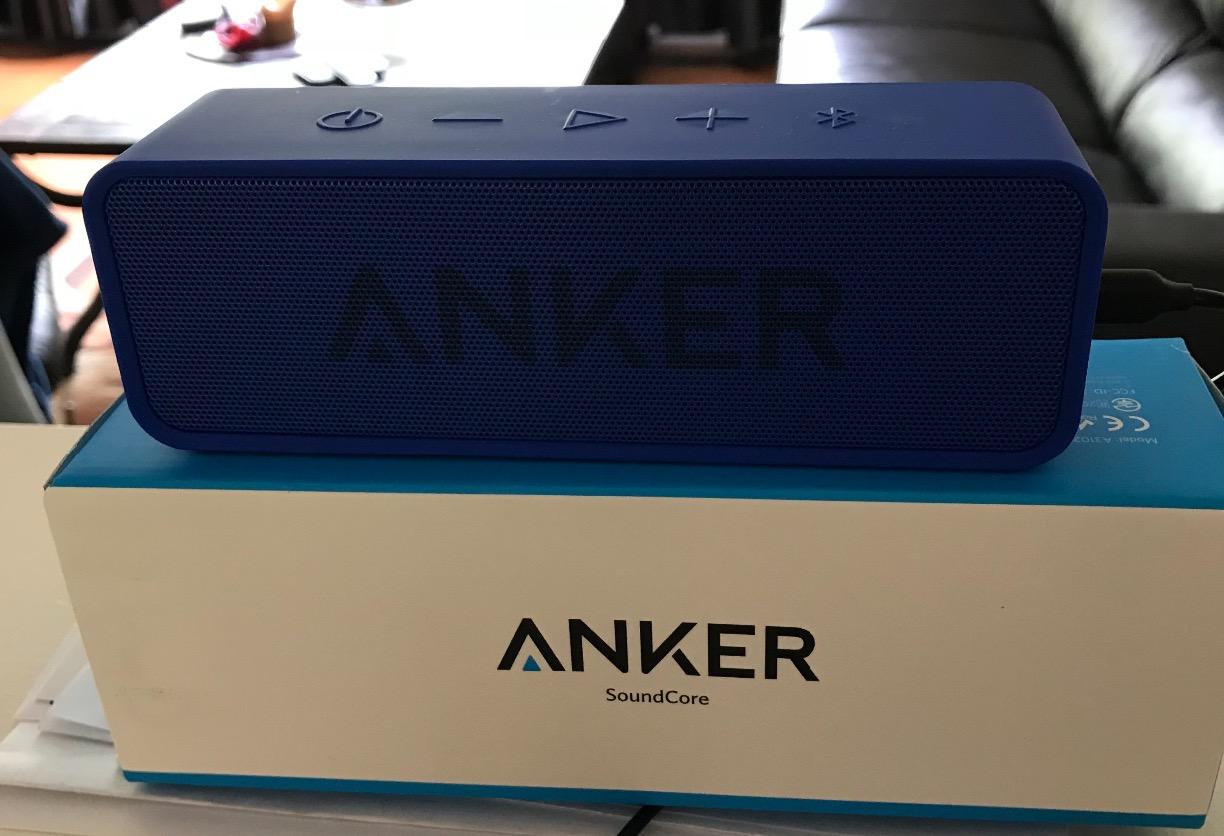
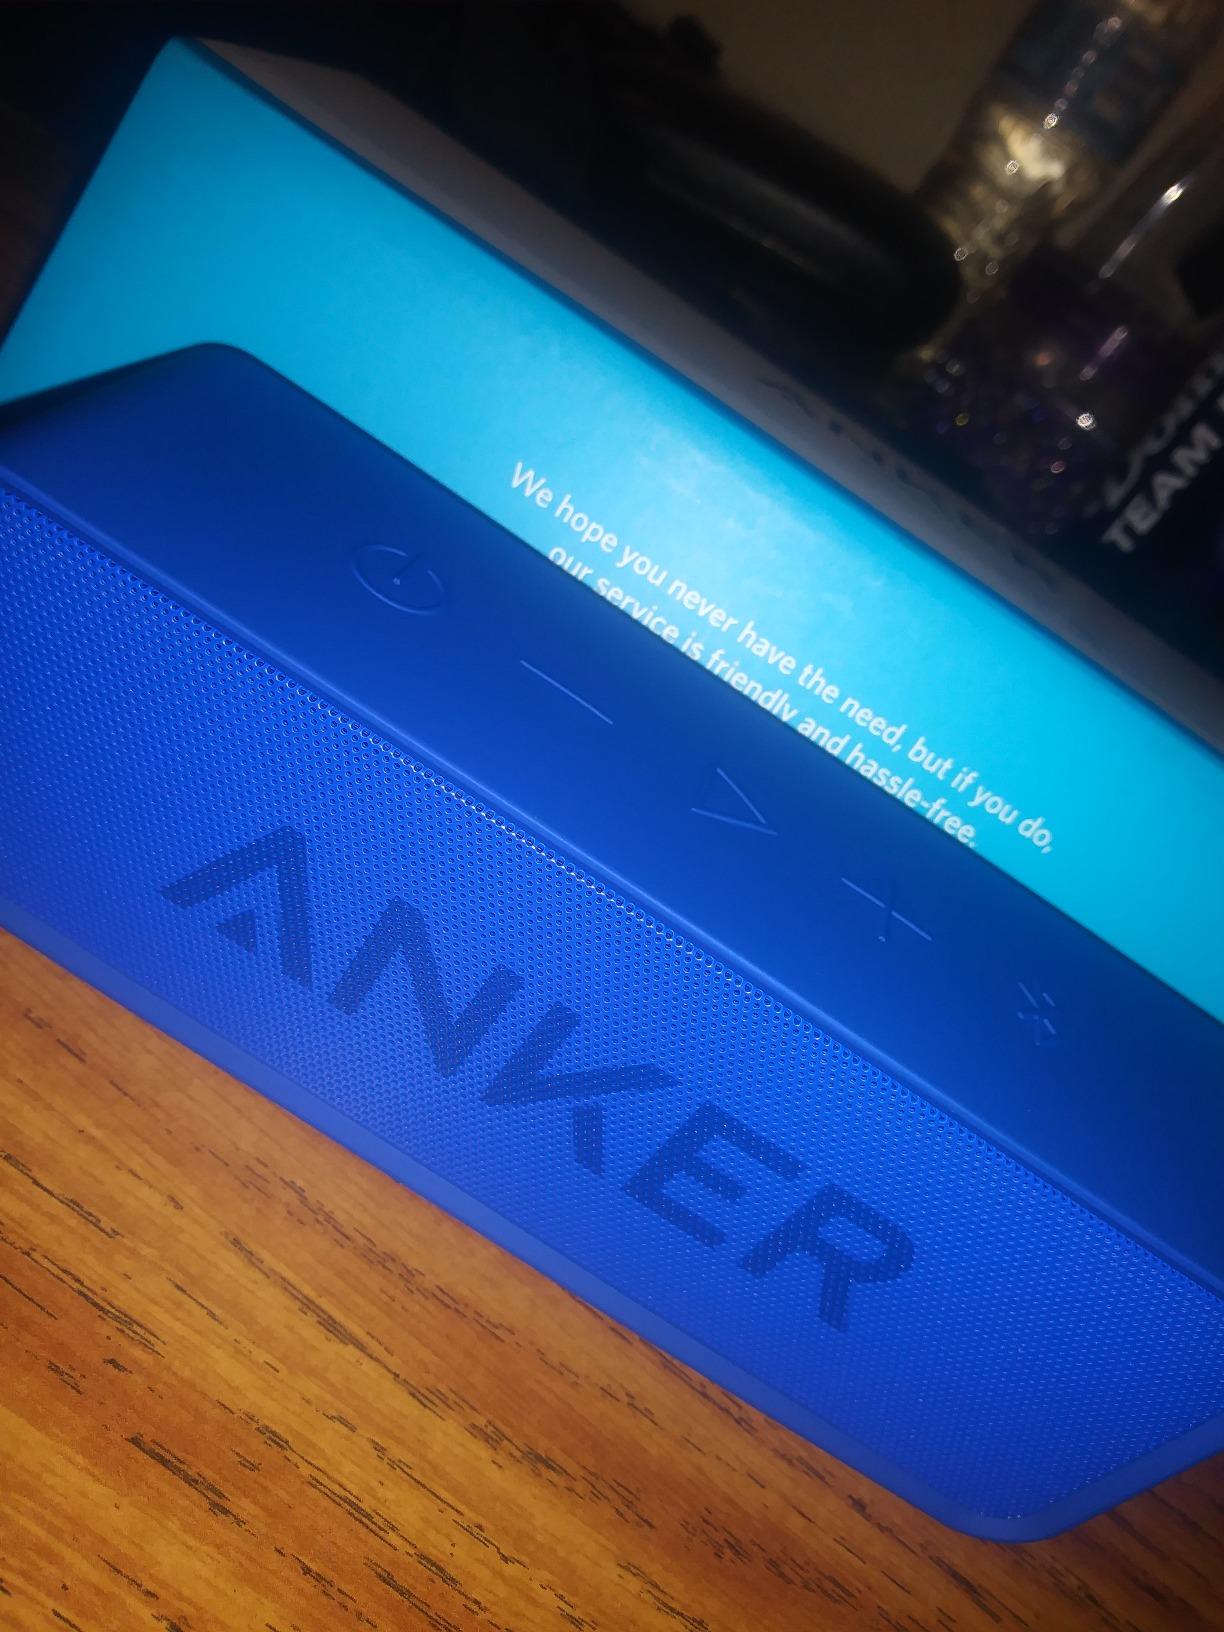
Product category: speaker
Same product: yes